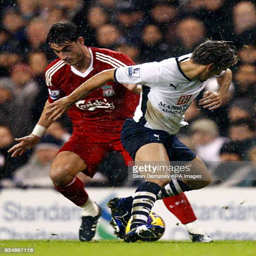
football player and battle for the ball